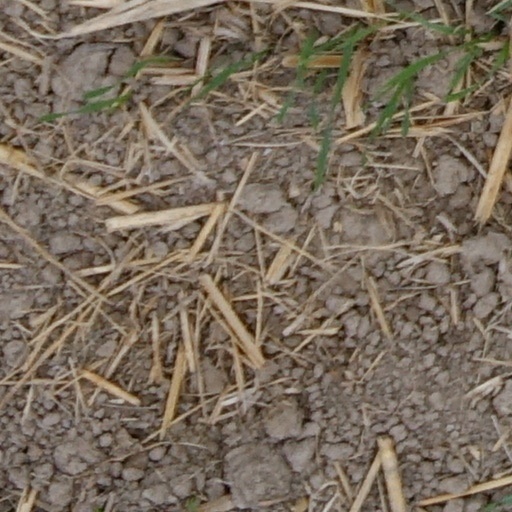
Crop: wheat